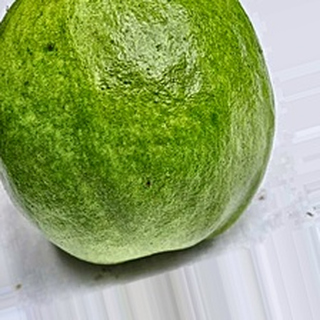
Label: healthy_guava